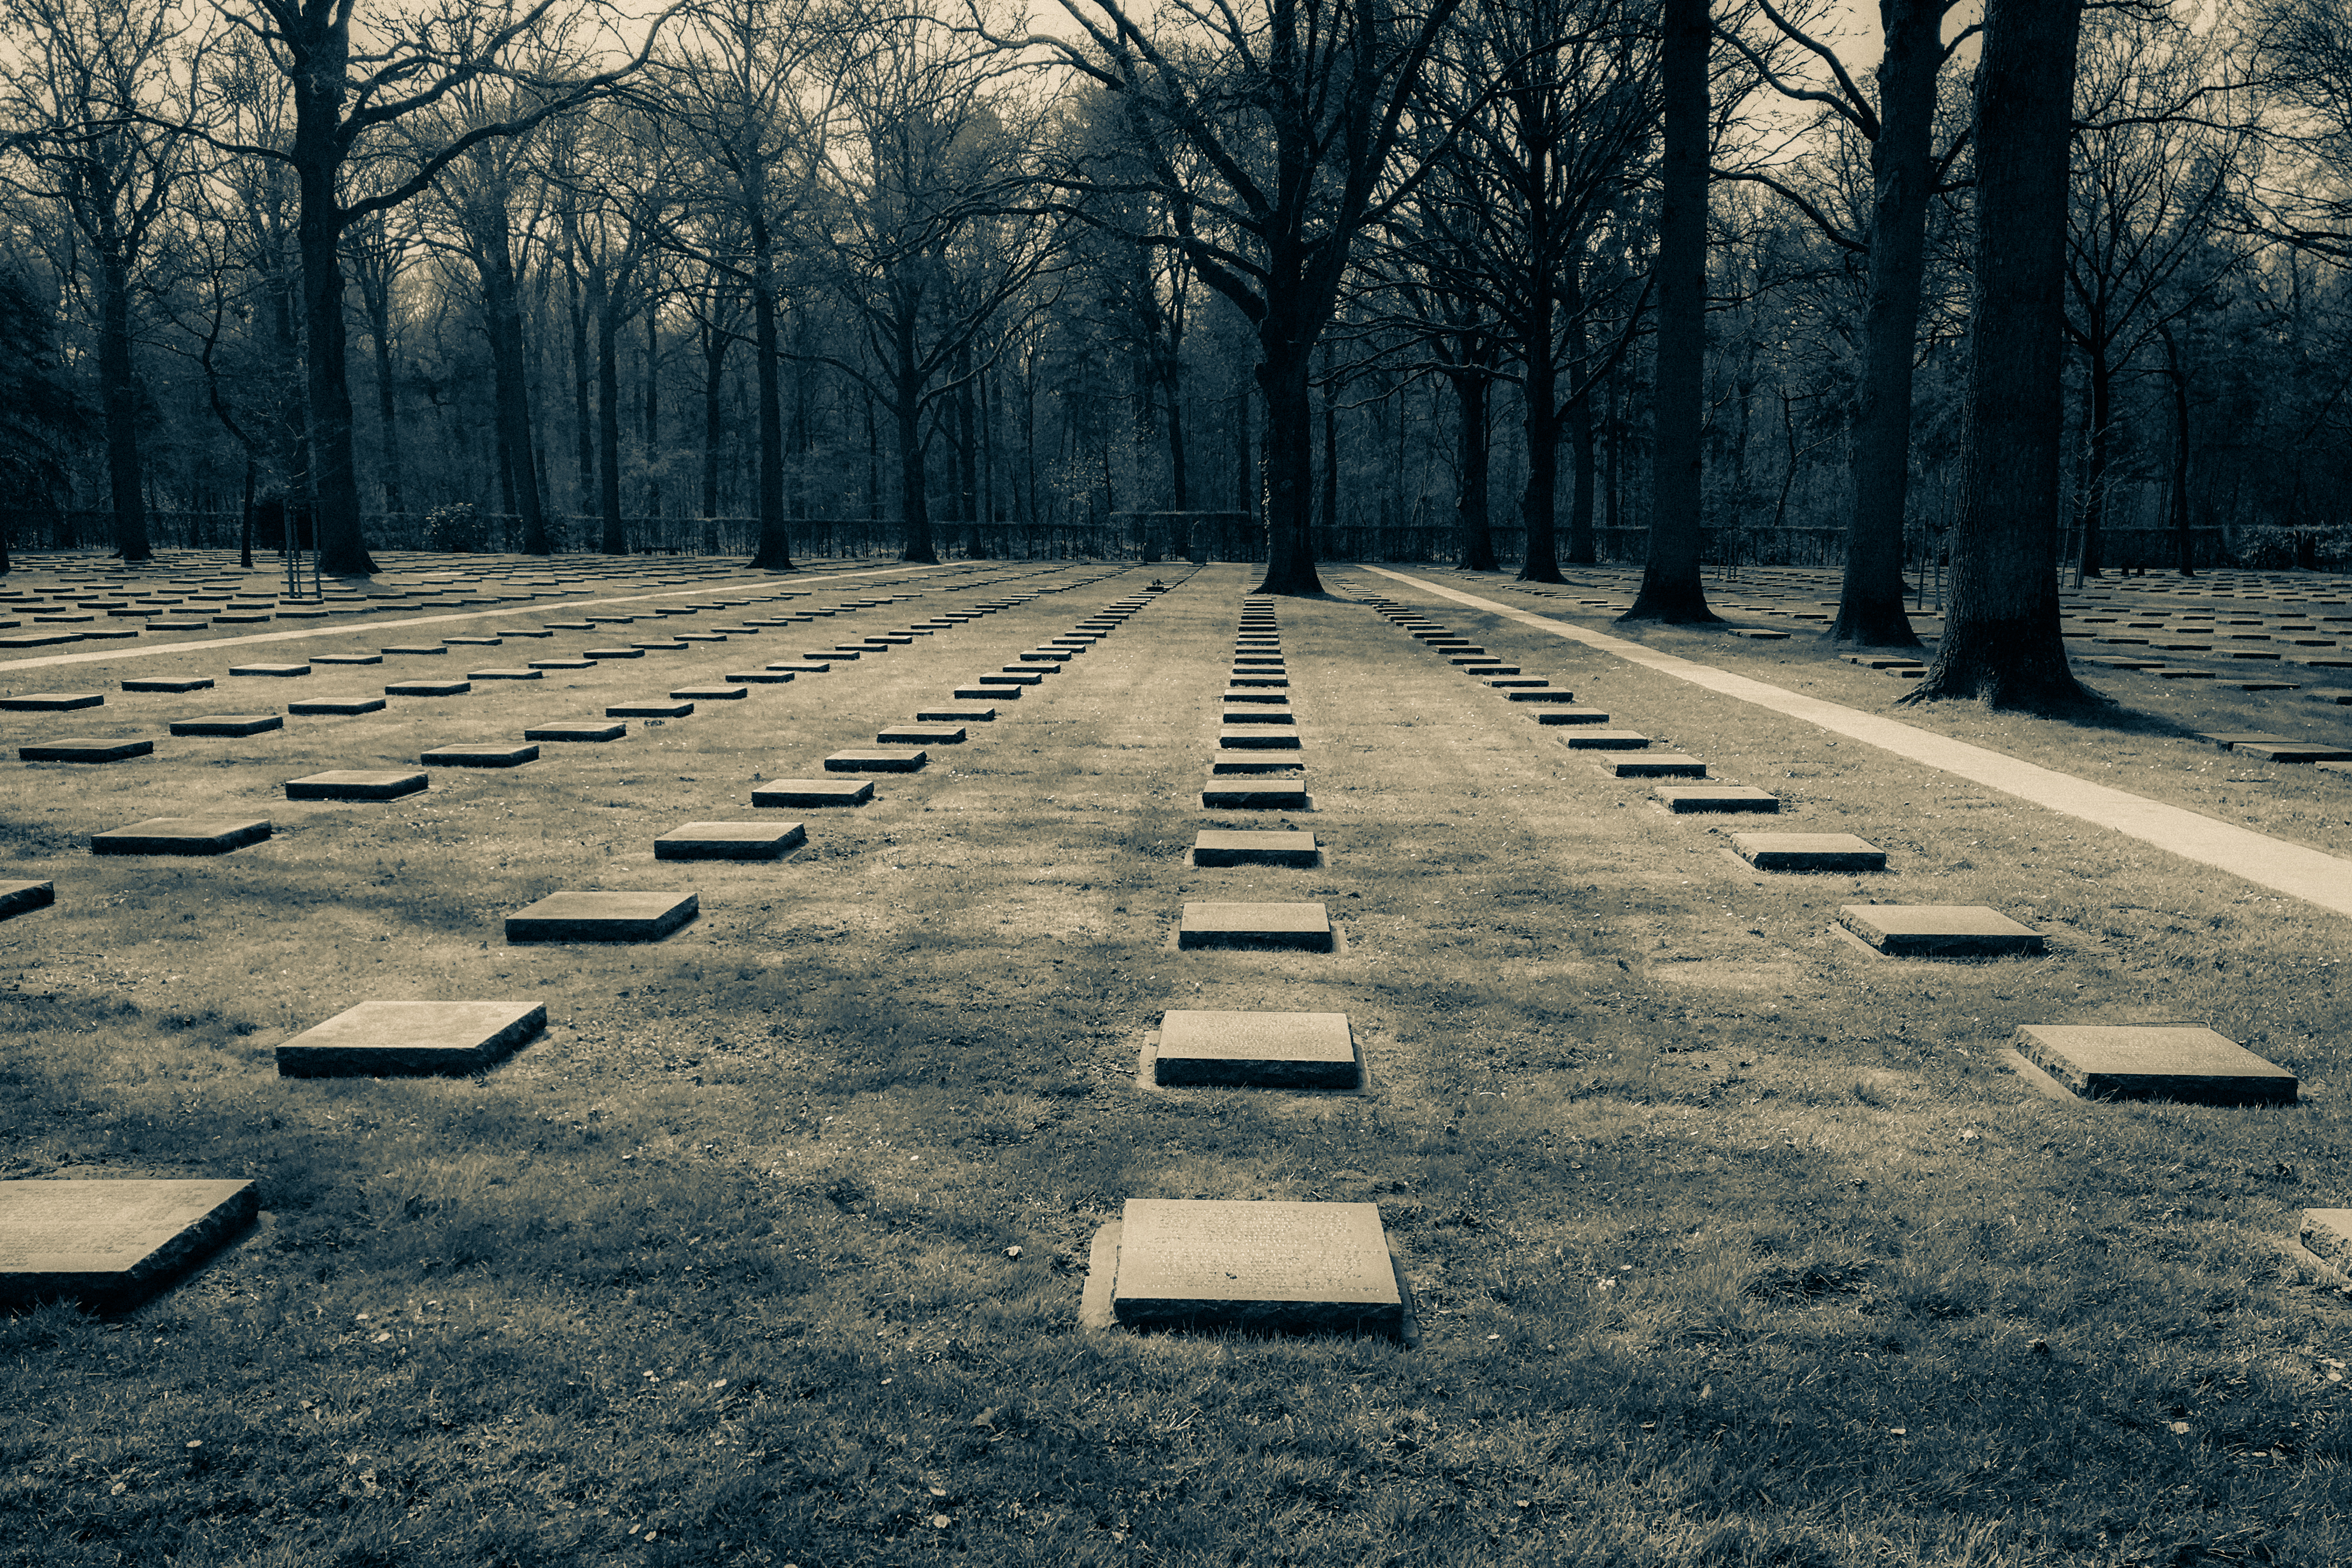
memory, black, remembrance, lines, wood, road surface, natural landscape, trunk, tree, vegetation, sky, grass, landscape, groundcover, rural area, Tints and shades, symmetry, grass family, rectangle, automotive tire, font, monochrome, road, soil, forest, winter, path, woodland, shadow, deciduous, cemetery, horizon, monochrome photography, stock photography, recreation, asphalt, walkway, concrete, grove, pattern, still life photography, memorial